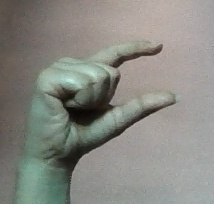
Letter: dal